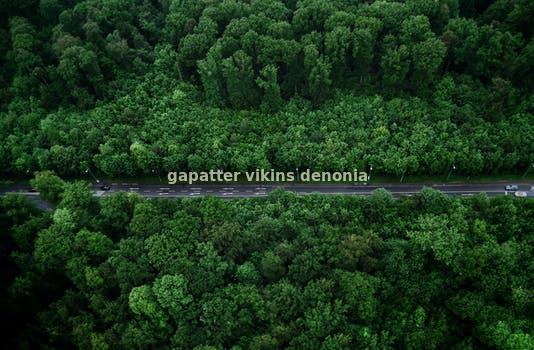
Label: Watermark